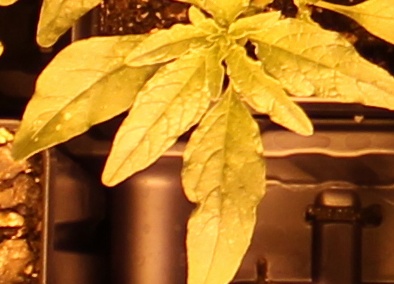
Label: Waterhemp